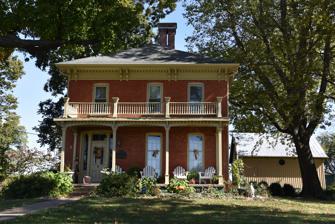
Building: Joseph Ross House
Country: United States of America
Year built: 1868
Historic house in Illinois, United States United States historic place Joseph Ross House U.S. National Register of Historic Places Show map of Illinois Show map of the United States Nearest city Rochester, Illinois Coordinates 39°43′41″N 89°26′4″W / 39.72806°N 89.43444°W / 39.72806; -89.43444 Area 3 acres (1.2 ha) Built 1868 ( 1868 ) Architectural style Italianate NRHP reference No. 06000092 Added to NRHP March 2, 2006 The Joseph Ross House is a historic house located at 5200 Passfield Road in Rochester , Illinois . Joseph Ross built the two-story Italianate house in 1868. The brick house has an L-shaped plan with a low hip roof . Two porches run along the house, one at the front entrance and one along the rear ell. A bracketed and dentillated cornice , the house's main decorative feature and a key element of the Italianate style, encircles the roof line. The house is the best-preserved brick Italianate house in the Rochester vicinity. The house was added to the National Register of Historic Places on March 2, 2006. References